Roohaniyat

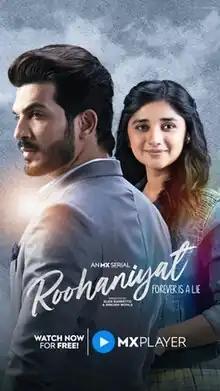

Roohaniyat ( "Spirituality") (Hindi: रूहानियत) is an Indian, Hindi-Language Web Series directed by "Glen Barretto" and "Ankush Mohla" for "MX Player Originals". The series stars "Arjun Bijlani" and "Kanika Mann" in key roles alongside "Smita Bansal" and "Aman Yatan Verma" with "Yuvika Chaudhary" as a special appearance. It is based on the "Forever Series" by "Novoneel Chakraborty" with new characters and additional storyline written by "Shilpa Choubey" and "Sushil Choubey."